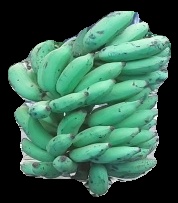
Variety: elakki-bale
Grade: grade3